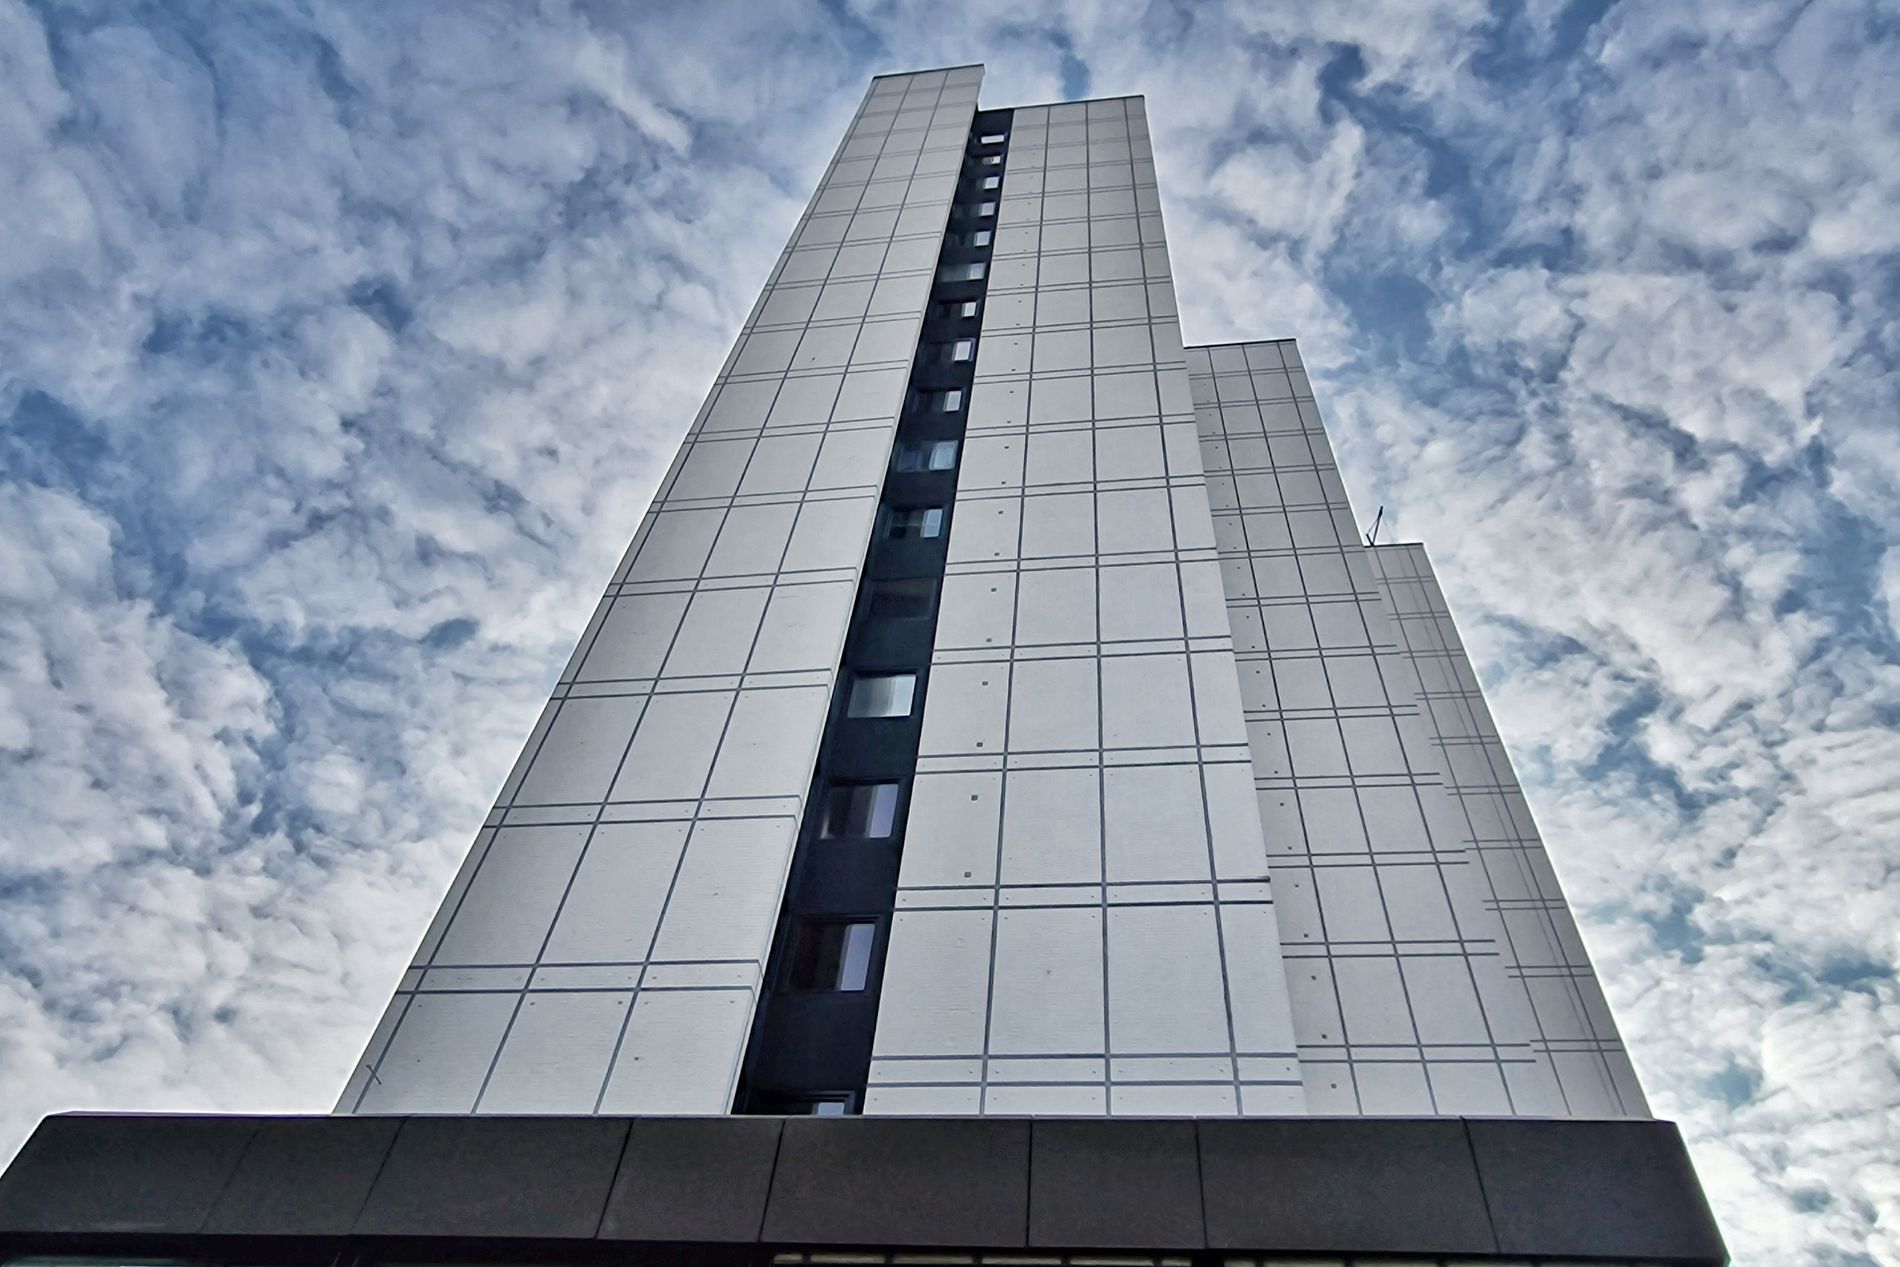
Office Building
The image depicts an office building standing beneath a blue sky in broad daylight.
A low-angle shot. The vertical grid-like design and central windows create a structured architectural aesthetic. The background sky, filled with clouds, adds a dramatic contrast, enhancing the building’s imposing presence.
Labels: City, Architecture, Building, High Rise, Urban, Office Building, Skyscraper, Condo, Housing, Tower, Apartment Building, Cityscape, Sky
Camera: samsung SM-S908B
Aperture: F2.2
Exposure: 1/3456 sec
ISO: 50
Focal length: 2.2 mm